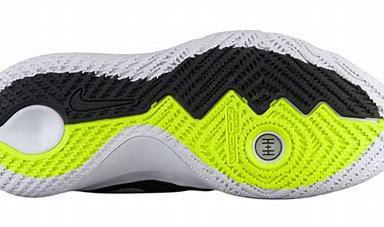
Brand: Nike
Model: Kyrie Flytrap 5